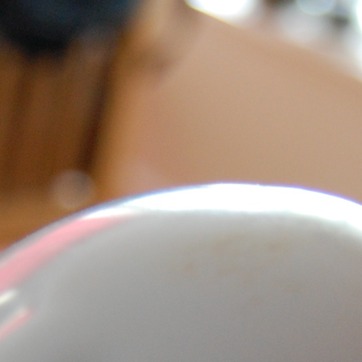
Material: painted